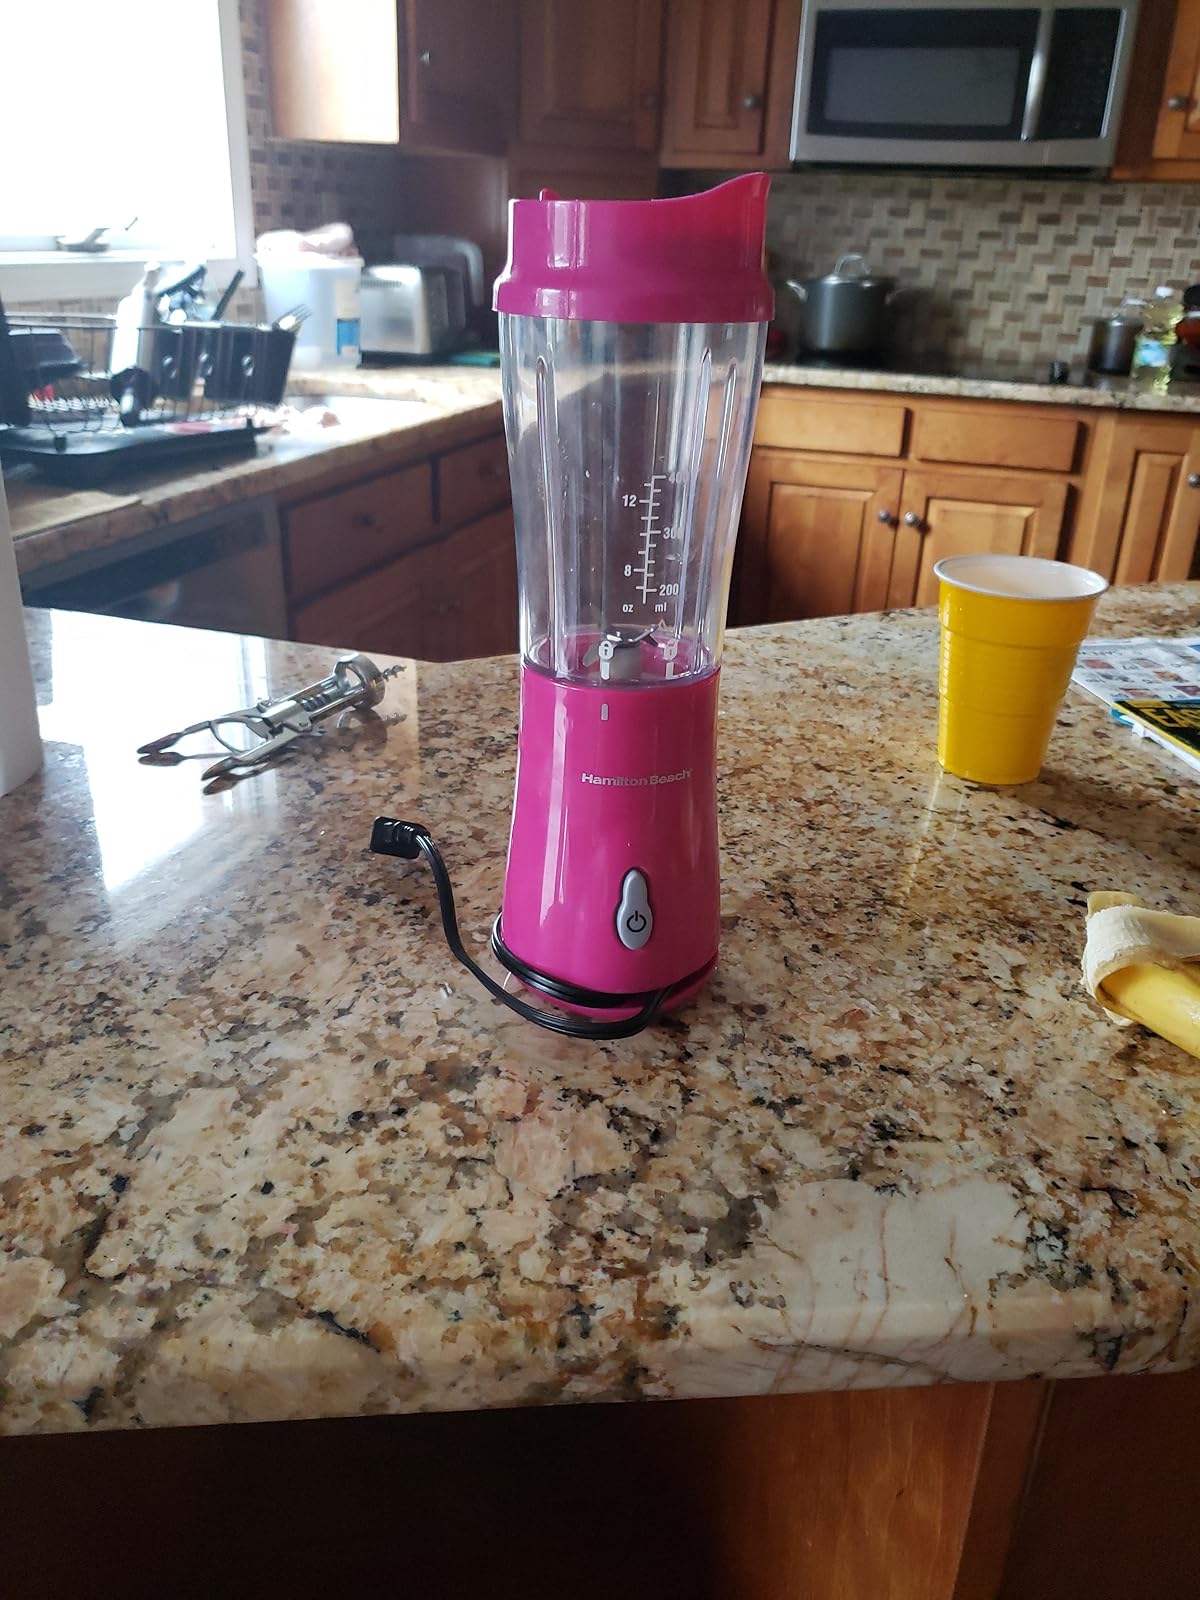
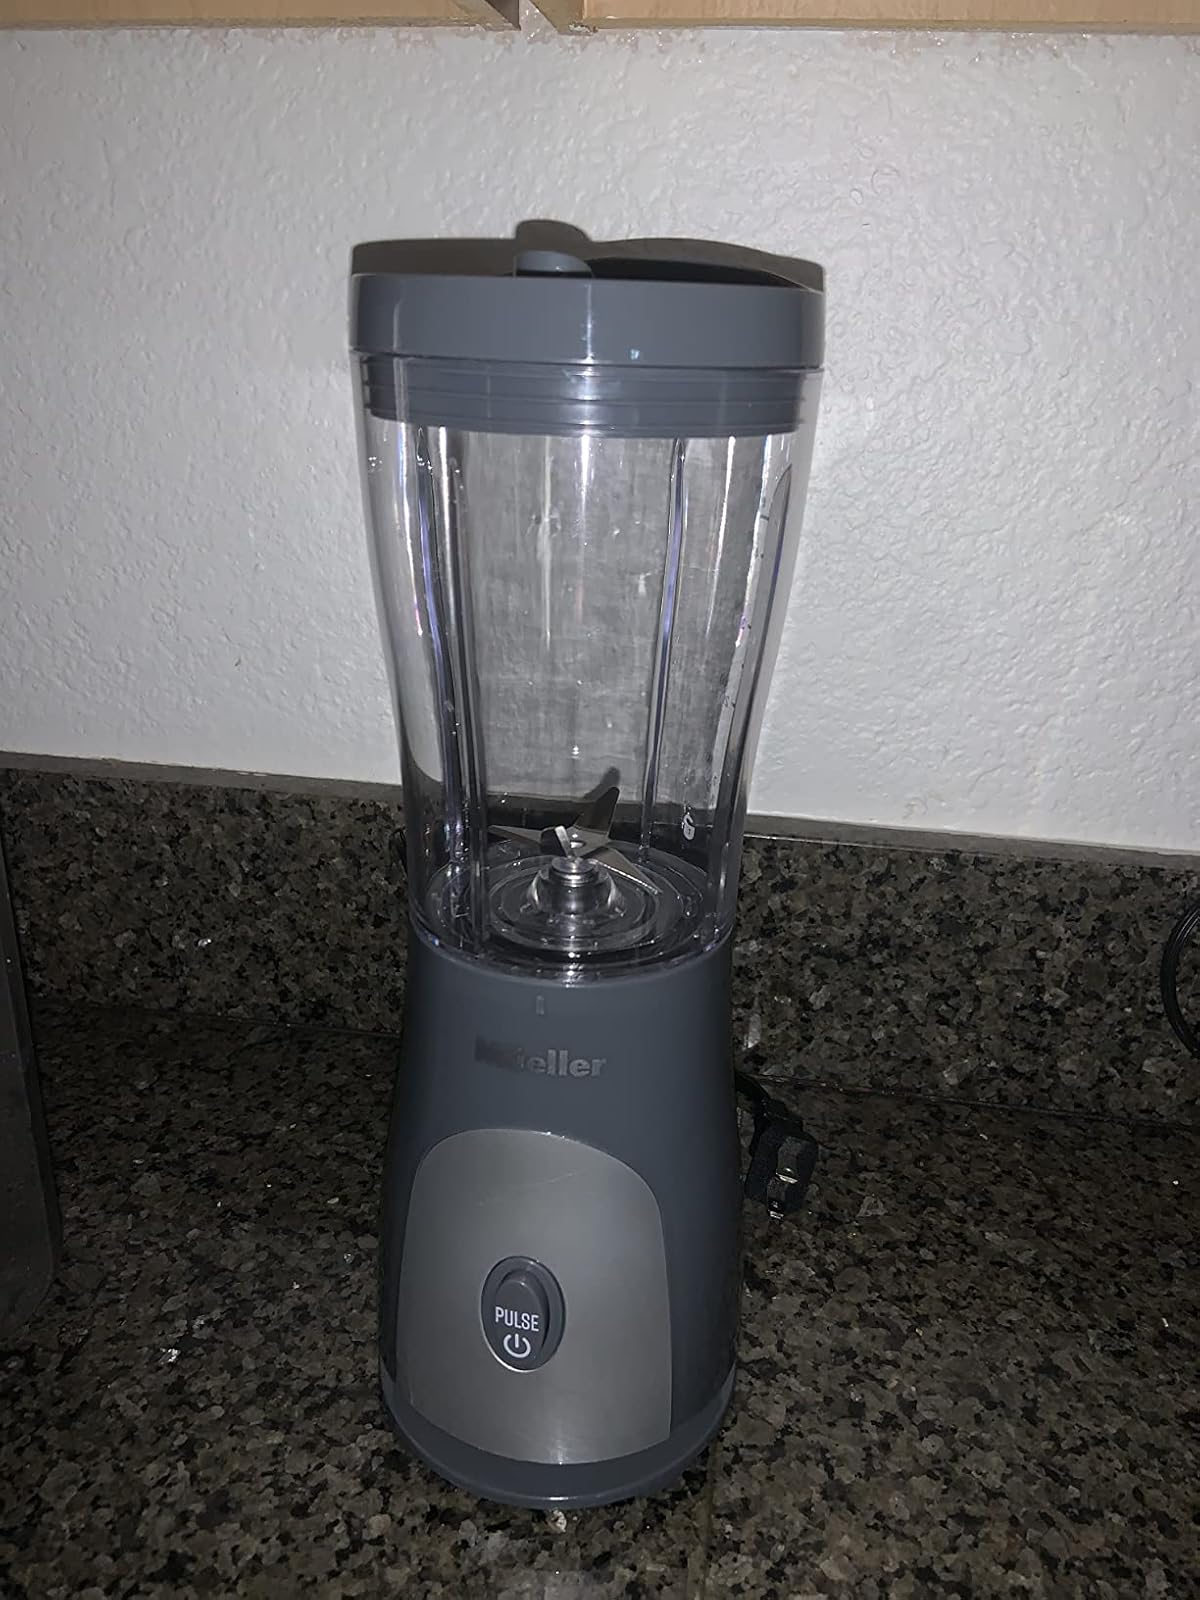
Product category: items_blender
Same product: no